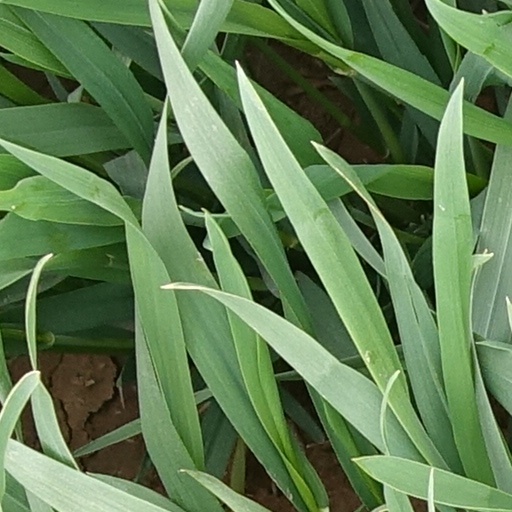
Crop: wheat